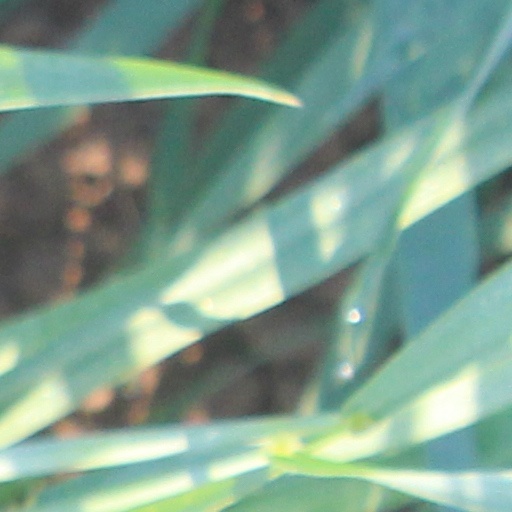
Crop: wheat